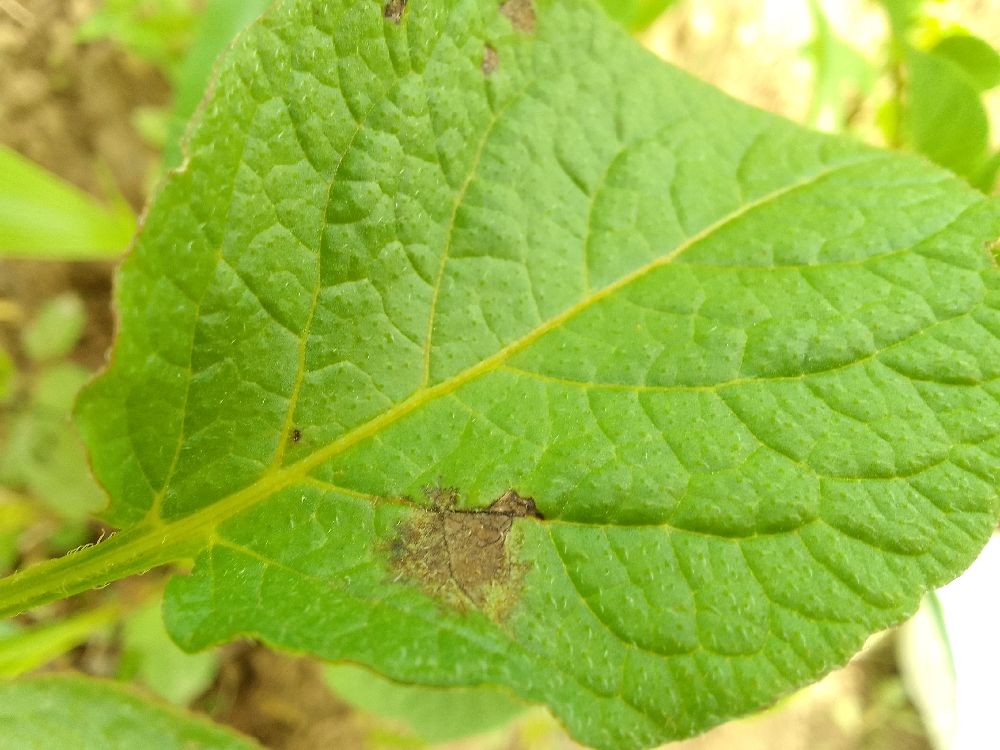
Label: Late blight